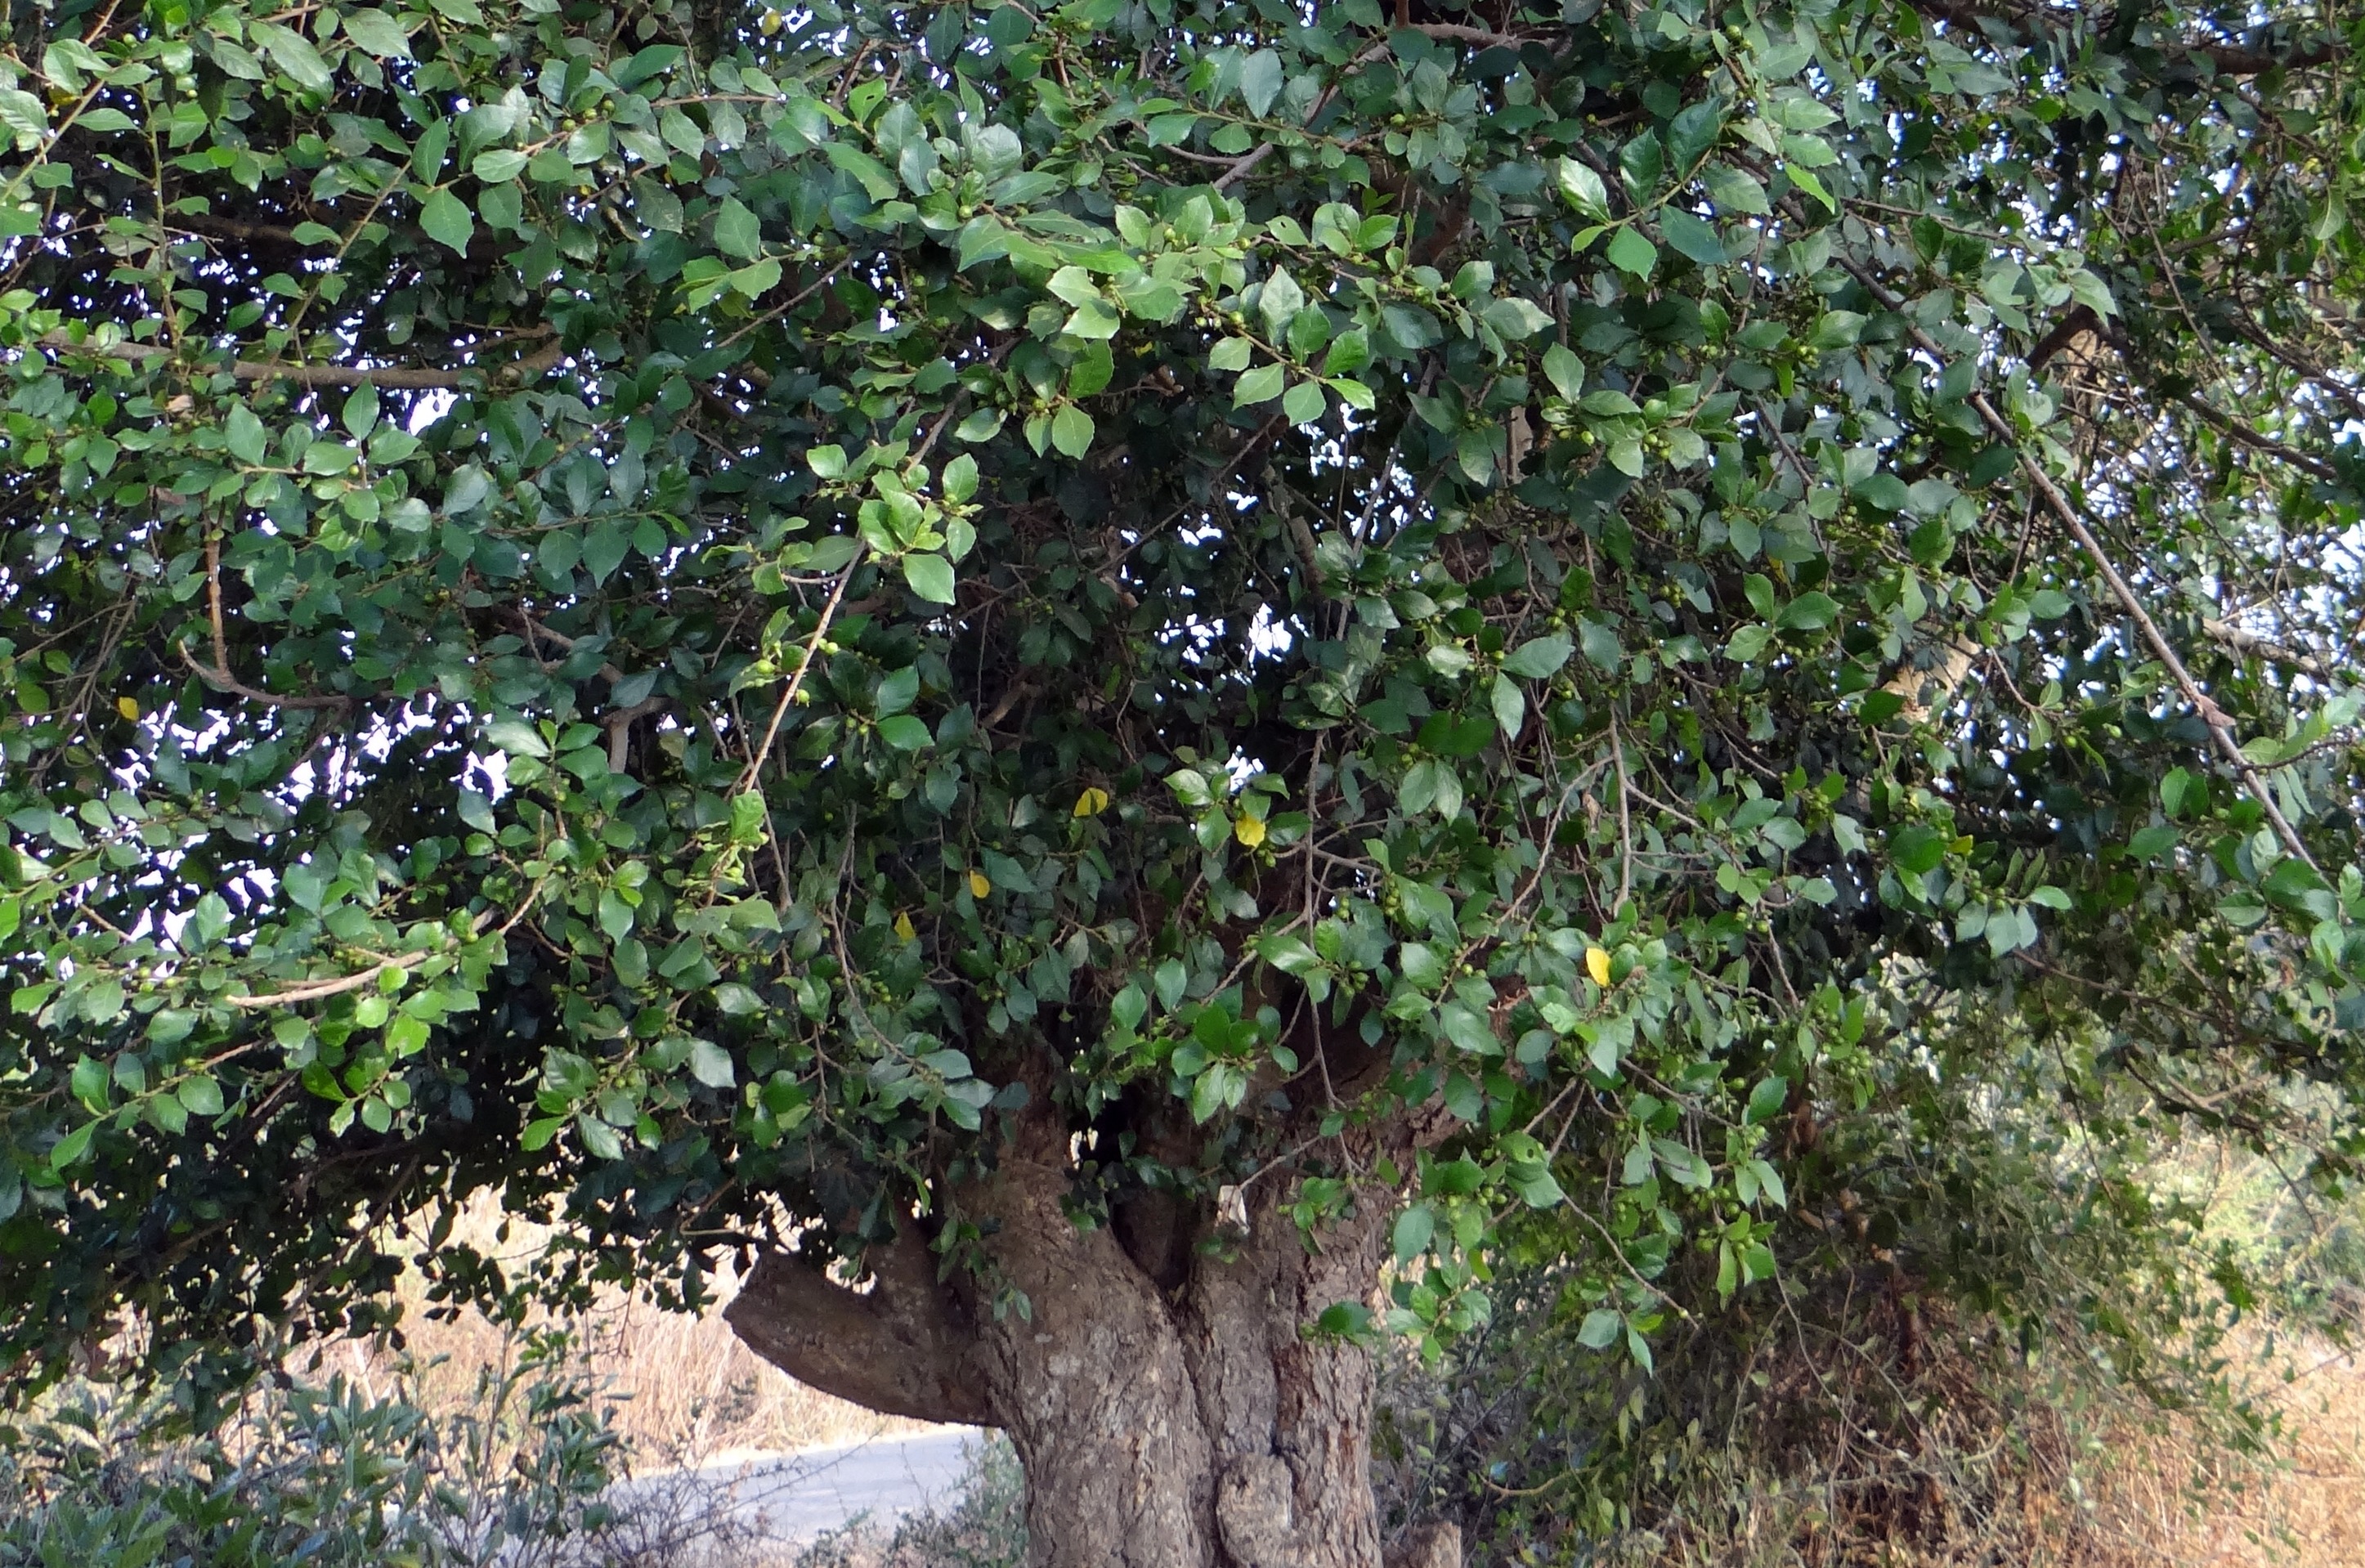
tree, nature, plant, fruit, flower, trunk, environment, food, produce, evergreen, agriculture, leaves, outdoors, shrub, branches, india, organic, flowering plant, woody plant, land plant, toothbrush tree, sandpaper tree, streblus asper, hulikatti